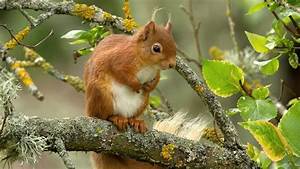
Label: squirrel